Tata Business Support Services

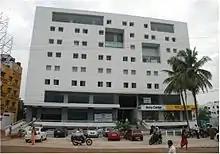
Tata BSS Delivery center-2 in Hyderabad

In November 2017, Business services provider Quess Corp acquired Tata Business Support Services (TBSS) for Rs.153 crore . It will own 51% of the Hyderabad-headquartered company, with Tata Sons holding the remaining stake.